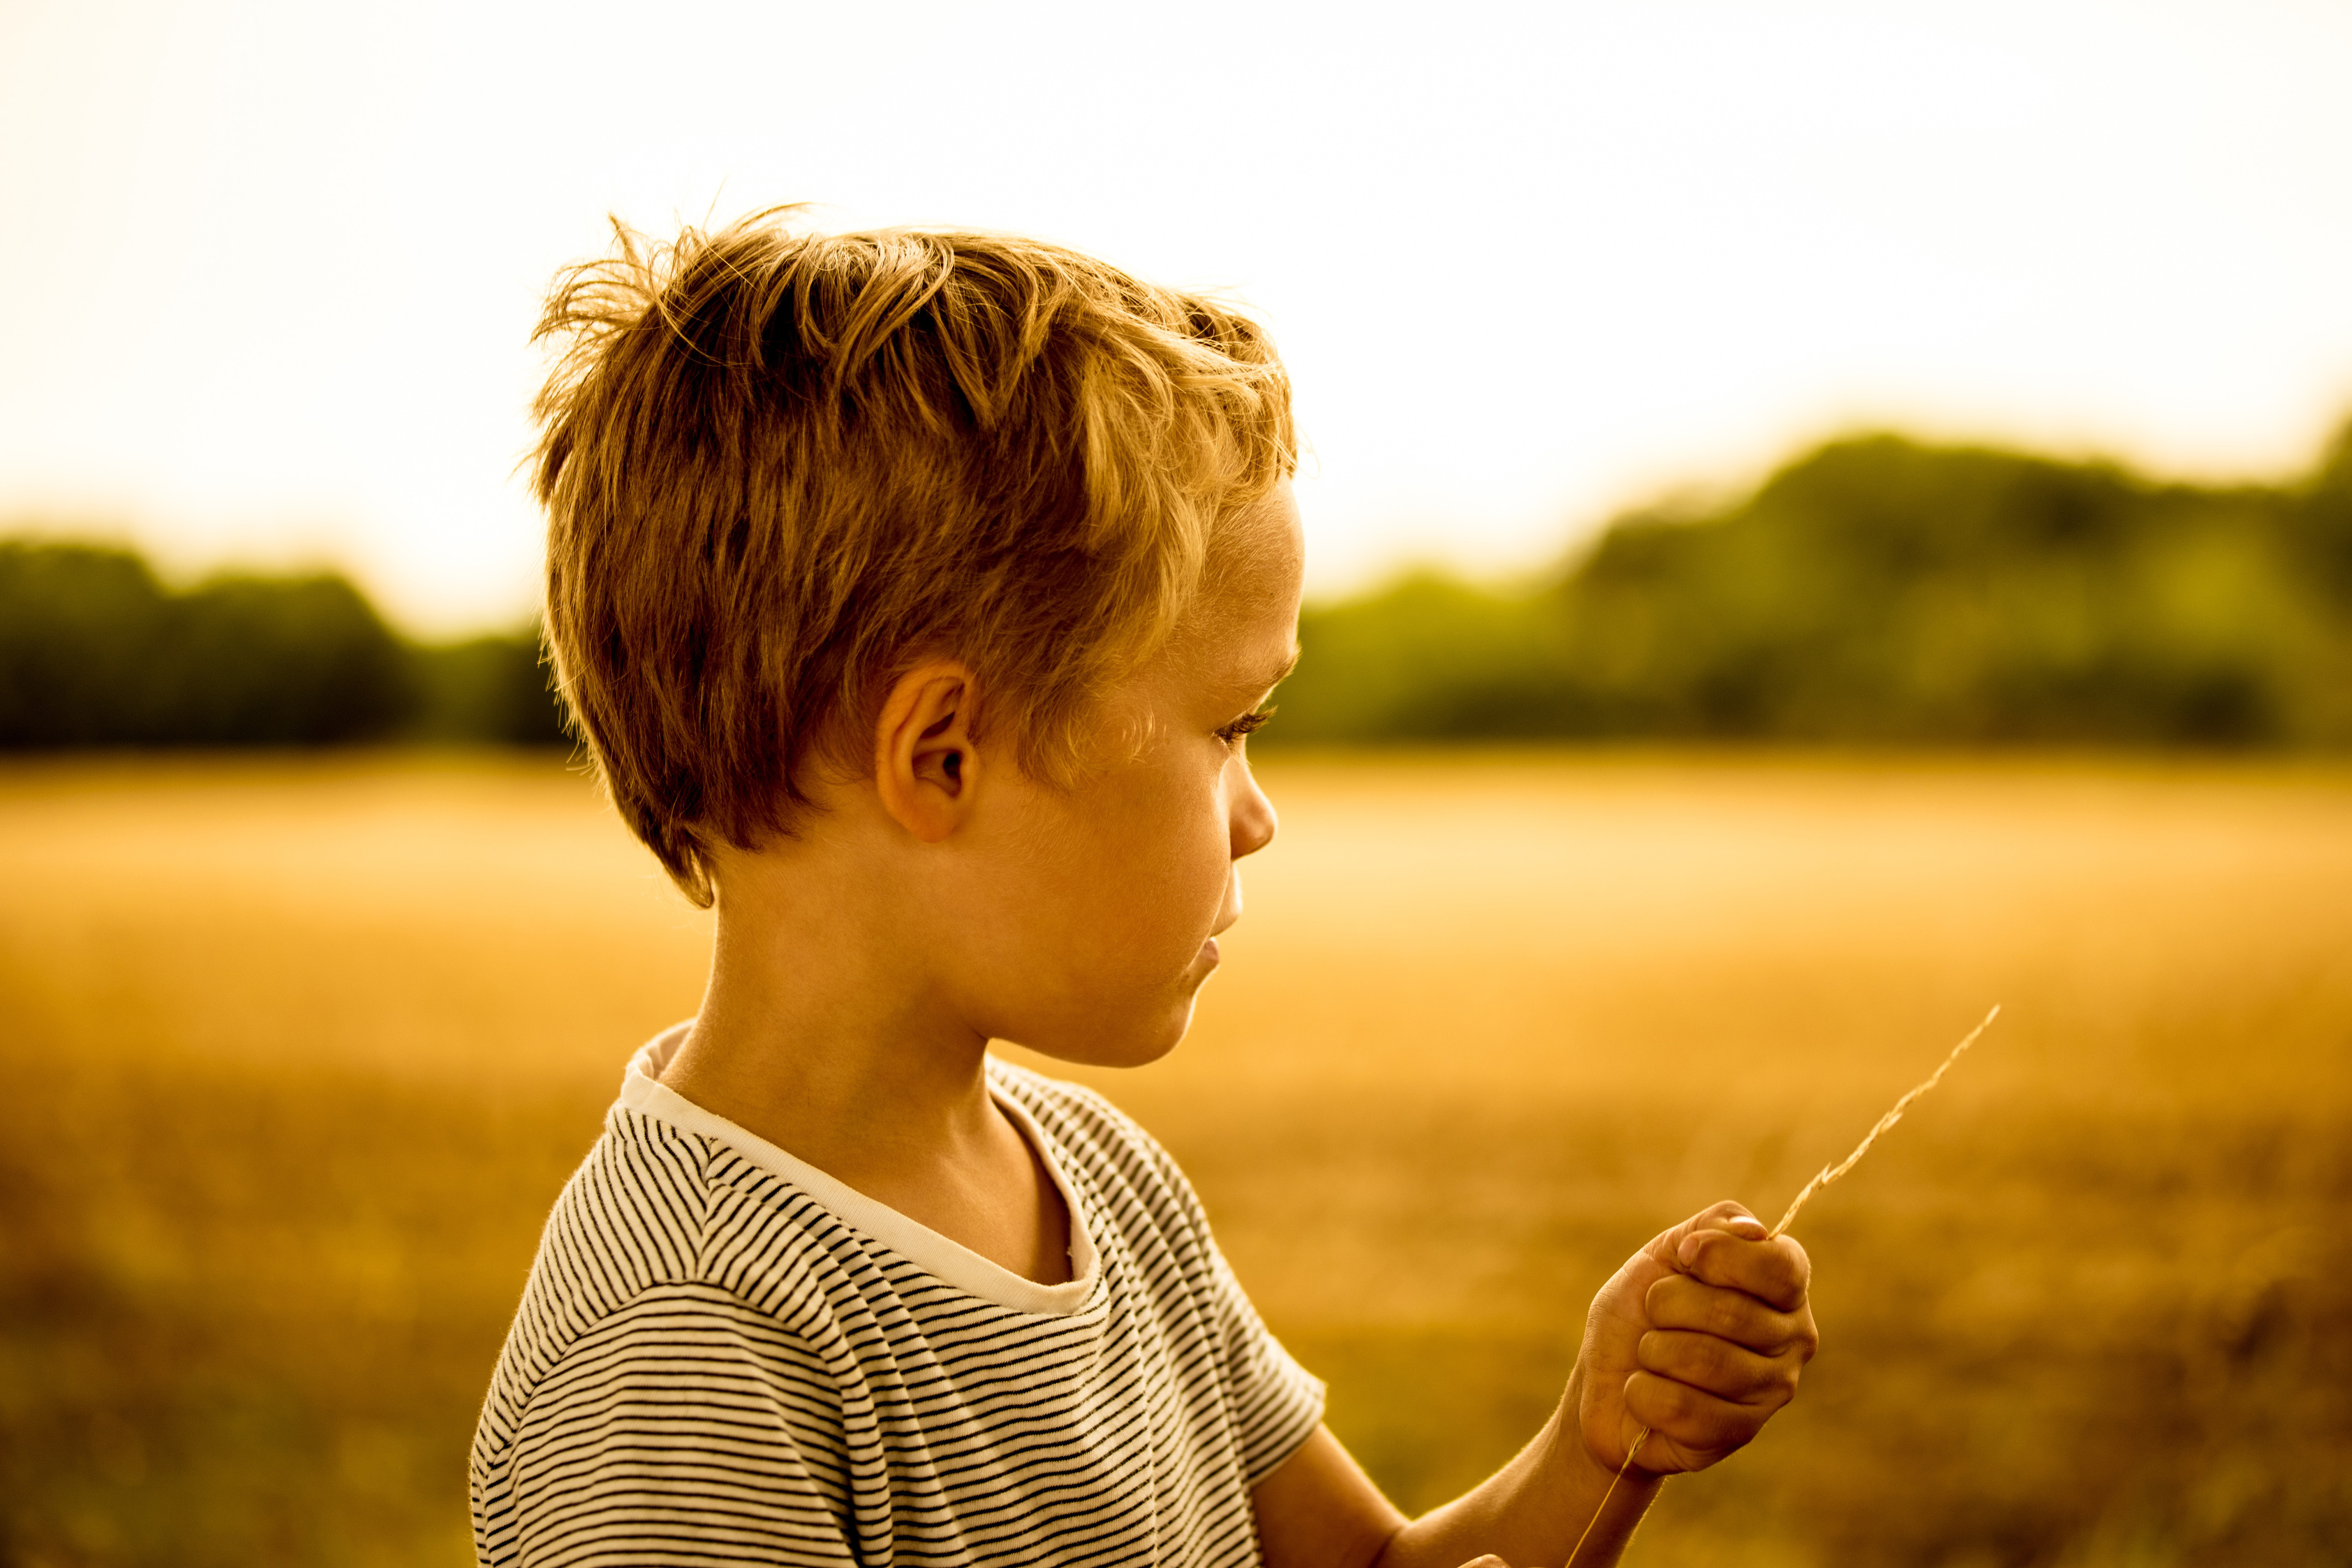
People in nature, child, backlighting, yellow, summer, sunlight, grass, grass family, happy, fun, photography, hand, smile, plant, play, vacation, portrait photography, toddler